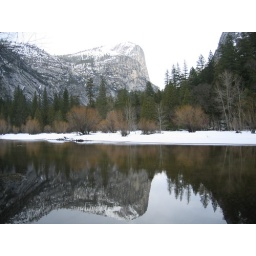
Reflection in mirror lake